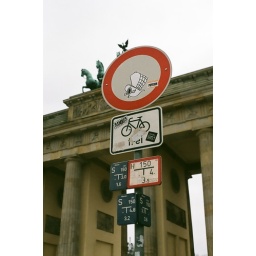
bike sign in front of Brandenberg Gate